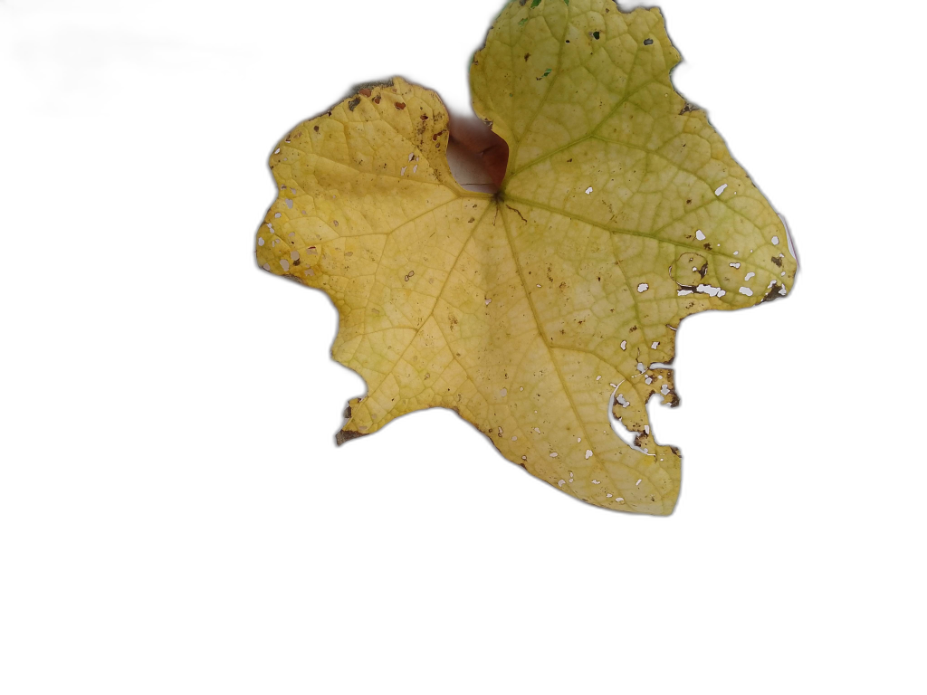
Crop: Zucchini
Label: Iron_Chlorosis_Damage